Brympton d'Evercy

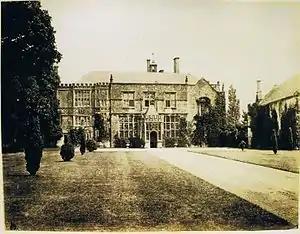
Entrance front, c. 1868

Brympton d'Evercy (alternatively Brympton House) is a Grade I listed manor house near Yeovil in the county of Somerset, England. The house has been called the most beautiful of its kind in England; in 1927, Christopher Hussey, near the start of a 50-year career as an architectural authority, termed it "the one which created the greatest impression and summarises so exquisitely English country life qualities." The house has belonged to six families since its construction: the D'Evercys, Stourtons, Sydenhams, Fanes, Weeks (1992–2008), and Glossops (since 2008).